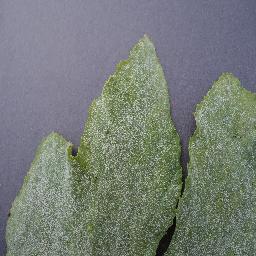
Label: Squash___Powdery_mildew